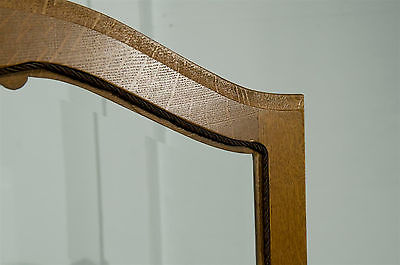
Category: cabinet